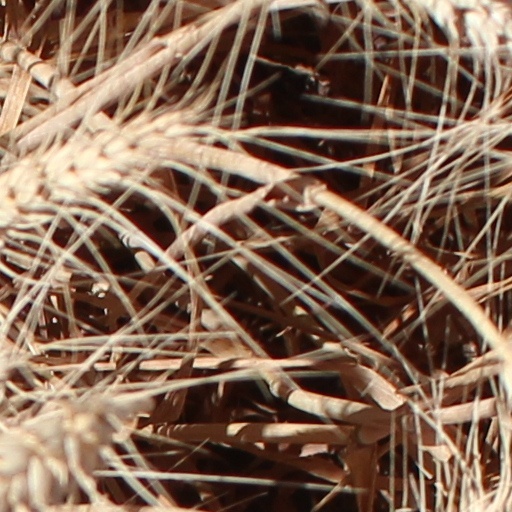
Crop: wheat